Jasmine Tookes

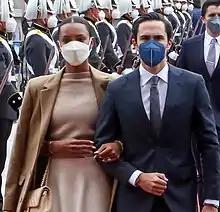
Tookes with her fiancé Juan David Borrero at his father's inauguration as Vice President of Ecuador, May 2021

In September 2020, Tookes announced her engagement to her boyfriend of four years, Juan David Borrero. He is the director of international markets of Snap Inc. and the son of doctor Alfredo Borrero Vega, the former vice president of Ecuador. They married on September 4, 2021, at the Iglesia y Convento de San Francisco in Quito, Ecuador. On November 21, 2022, she announced on her Instagram account that they were expecting their first child. Tookes gave birth to their daughter on February 23, 2023. On July 9, 2025, she announced on her Instagram that they were expecting their second child.